The Vengeance Trilogy

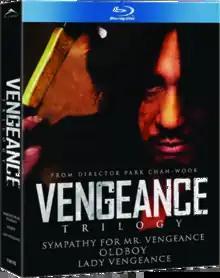
"The Vengeance Trilogy" Blu-ray

The Vengeance Trilogy is a South Korean thematically linked film trilogy directed by Park Chan-wook, comprising "Sympathy for Mr. Vengeance" (2002), "Oldboy" (2003) and "Lady Vengeance" (2005). Each film deals with the themes of revenge, ethics, violence and salvation. The films are not narratively connected and were dubbed a trilogy by international critics due to their thematic links.